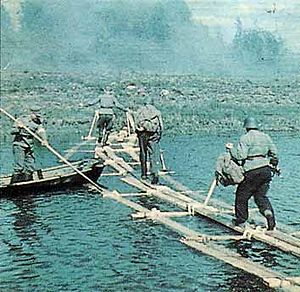
Finlands erobring af Østkarelen
Finske soldater i Østkarelen
Finlands erobring af Østkarelen var en militær kampagne, som Finland gennemførte i 1941. Den var en del af det, som almindeligvis kaldes fortsættelseskrigen. Finske tropper besatte det sovjetiske Østkarelen og holdt det indtil deres tilbagetrækning i 1944.